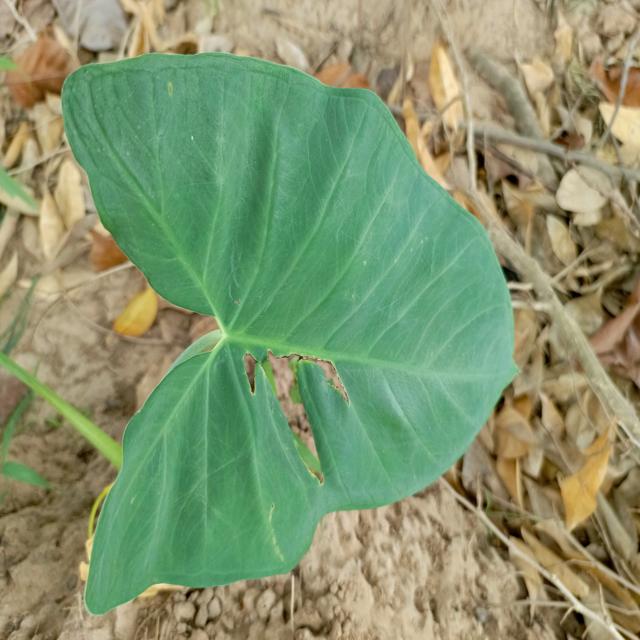
Label: Early_Blight